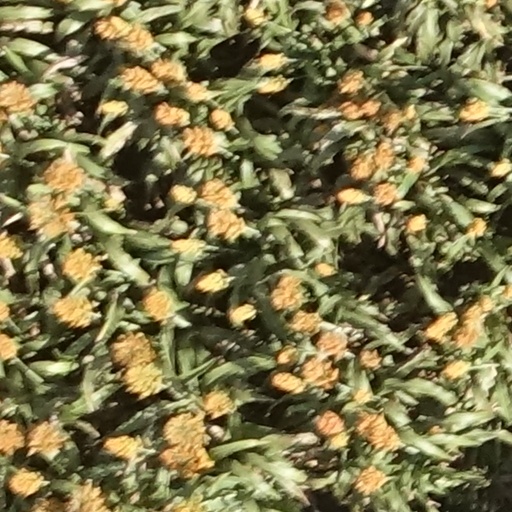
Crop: sorghum